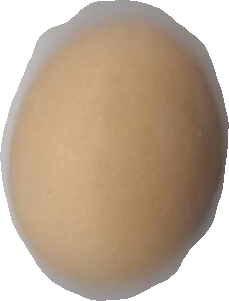
Variety: Anjasmoro